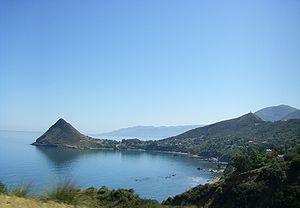
«
Cet article présente une liste des sites et monuments classés de la wilaya de Jijel.
La wilaya de Jijel, en berbère : Tawilayt n Ighil Gili / en tifinagh : ⵜⴰⵡⵉⵍⴰⵢⵜ ⵏ ⵉⵖⵉⵍ ⴳⵉⵍⵉ; en arabe : ولاية جيجل est une wilaya cotière située au nord-est de l'Algérie dans la région de la Petite Kabylie et dont le chef-lieu est la ville éponyme de Jijel.